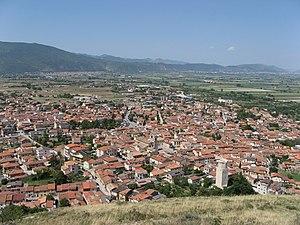
Trasacco est une commune de la province de L'Aquila dans la région Abruzzes en Italie.